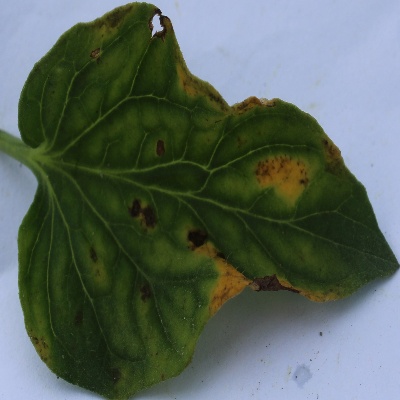
Crop: Tomato
Condition: septoria leaf spot